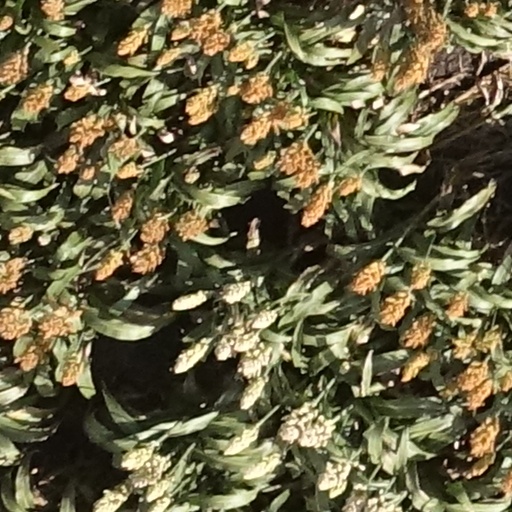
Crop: sorghum